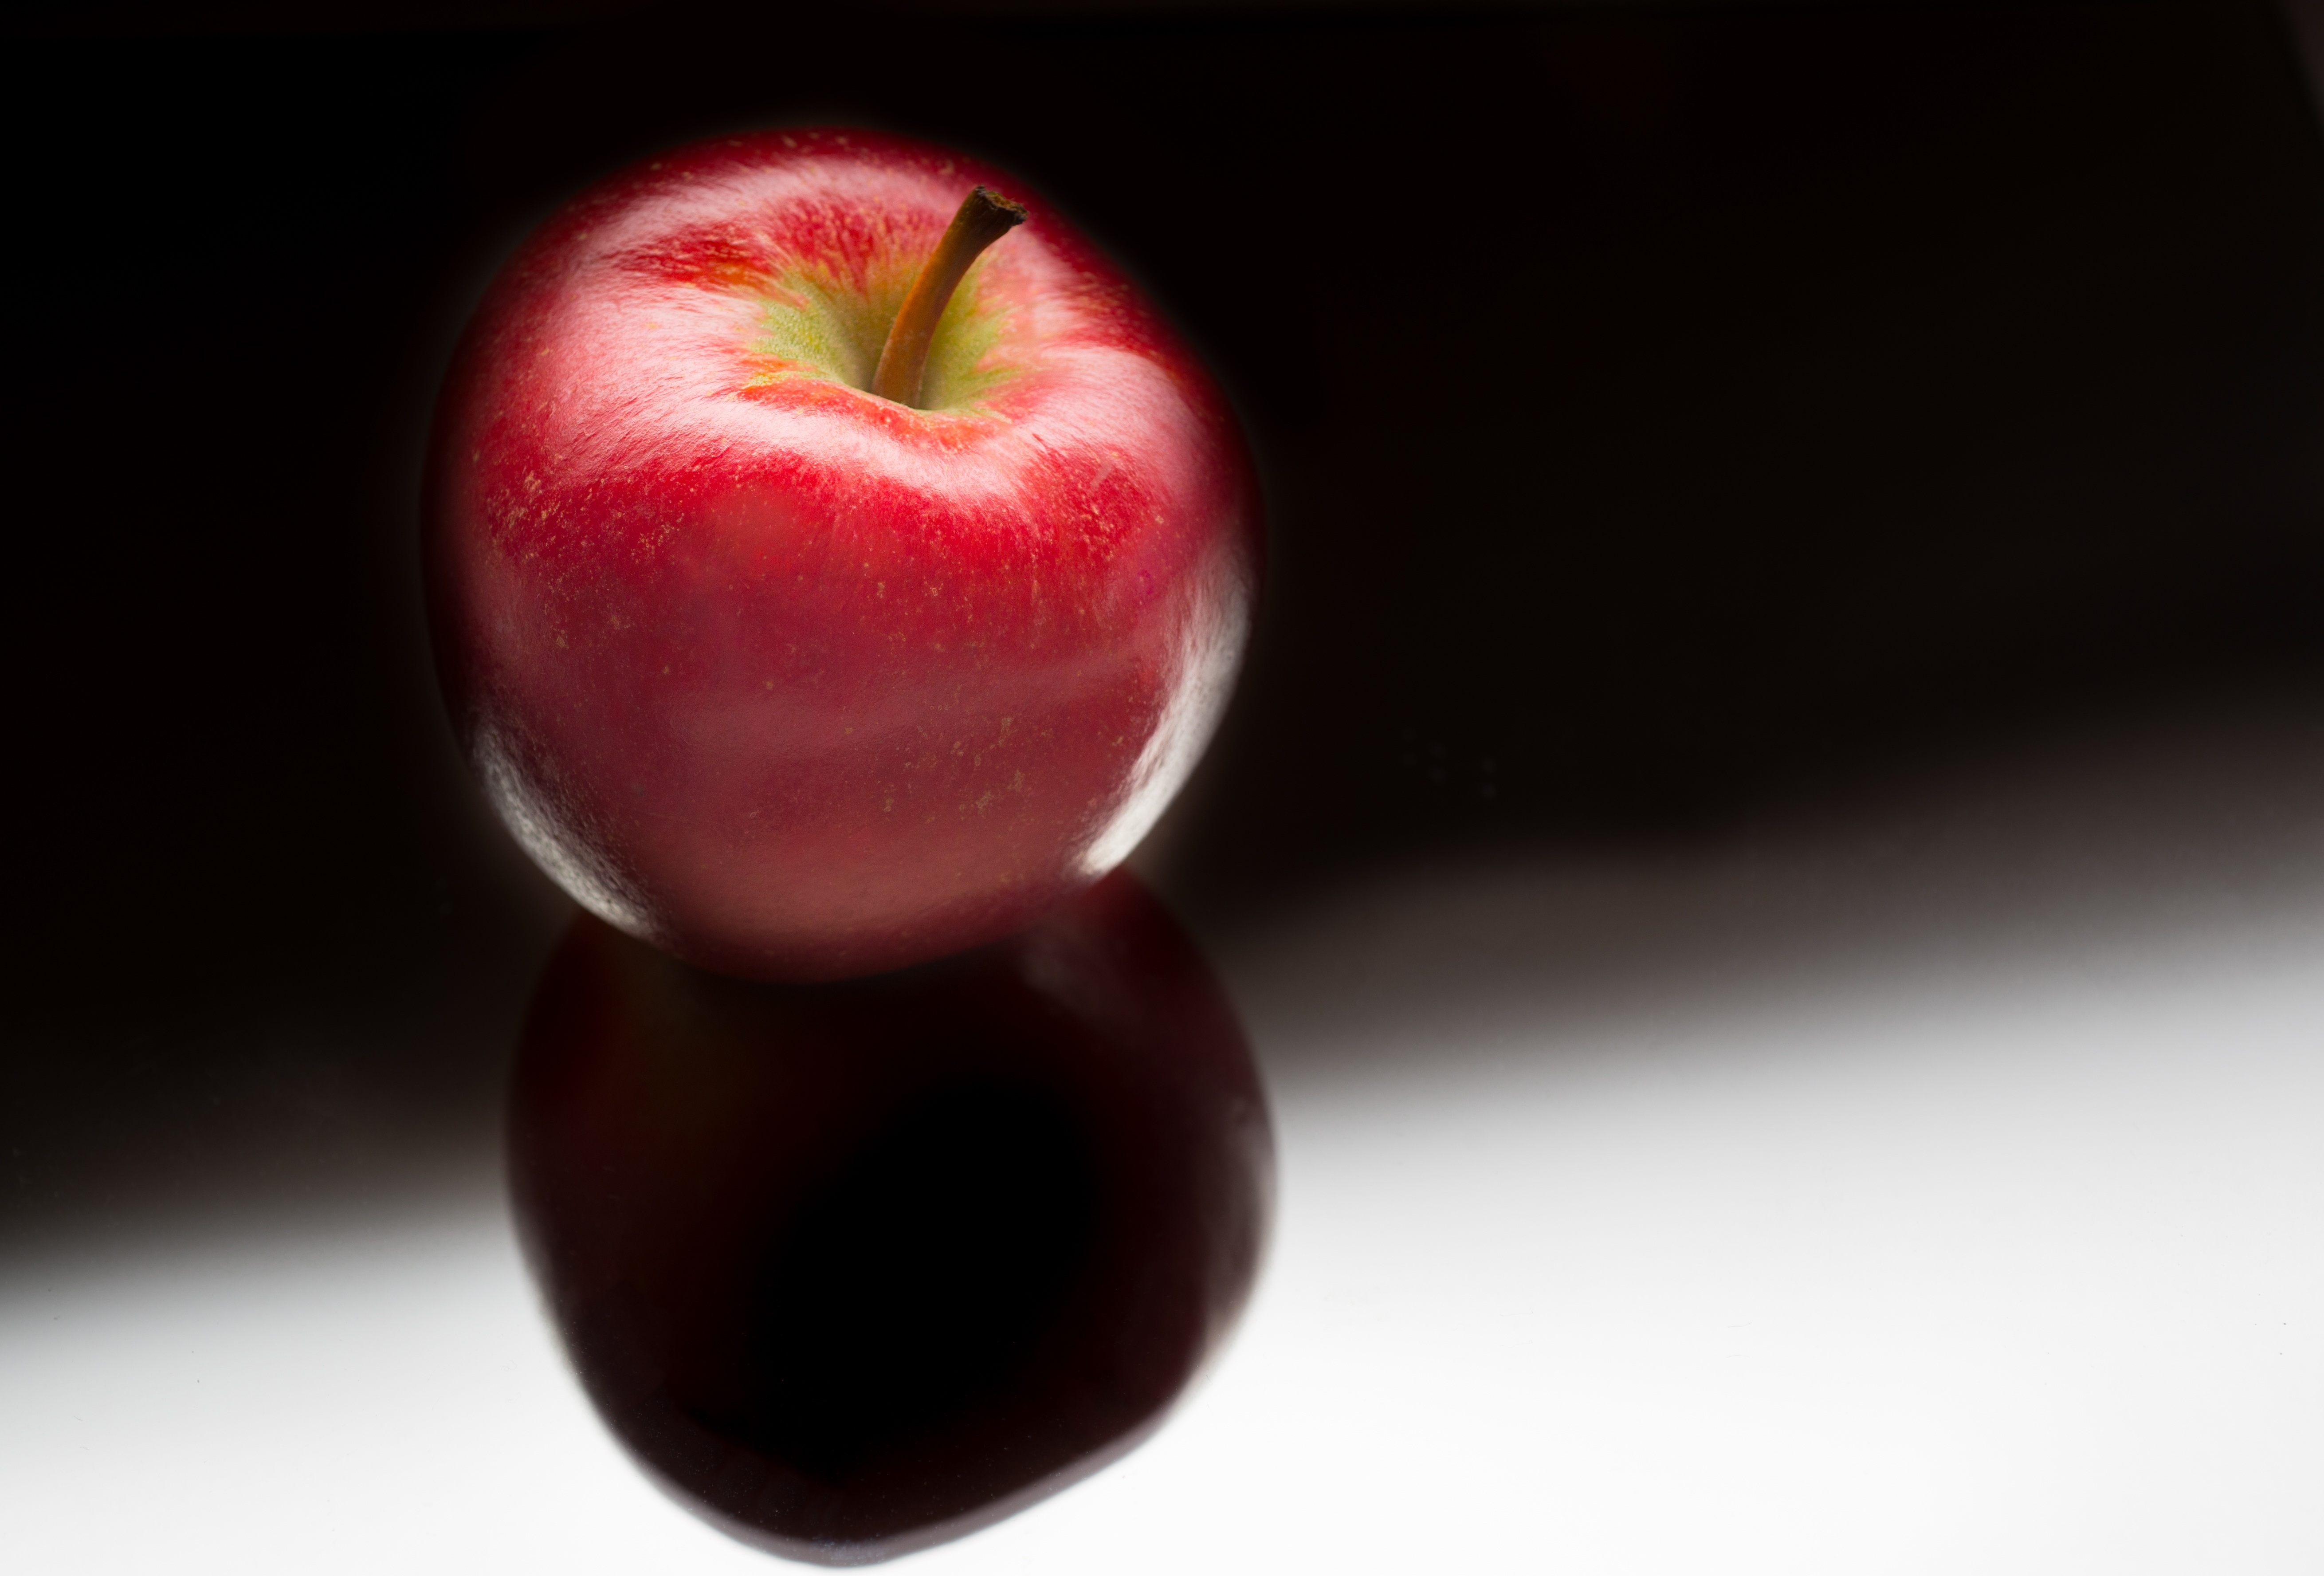
apple, nature, plant, fruit, flower, shade, ripe, food, green, red, produce, color, natural, fresh, delicious, health, close up, vitamin, nutrition, organ, shiny, diet, organic, macro photography, black background, flowering plant, rose family, still life photography, land plant